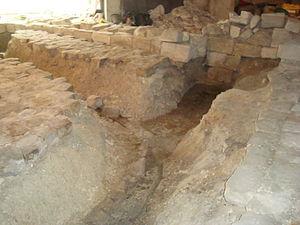
Ancien abreuvoir de La Courneuve (la Prevoté). Ses vestiges se trouvent sous les vestiaires du stade Nelson Mandela.
La Courneuve est une commune française, située dans le département de la Seine-Saint-Denis en région Île-de-France. Ses habitants sont appelés les Courneuviens et Courneuviennes.